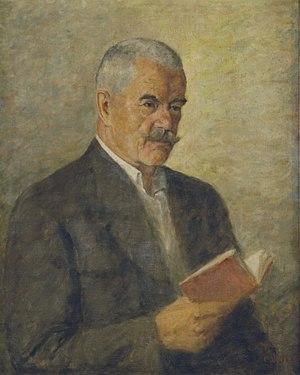
Petr Bezruč, né le 15 septembre 1867 à Troppau et mort le 12 février 1958 à Olomouc, est un écrivain et poète tchécoslovaque.